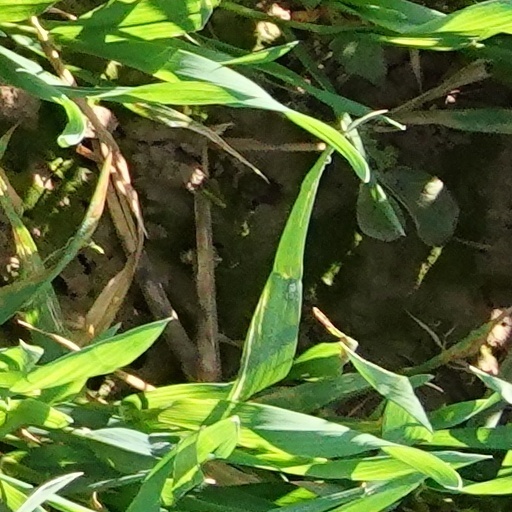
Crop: wheat